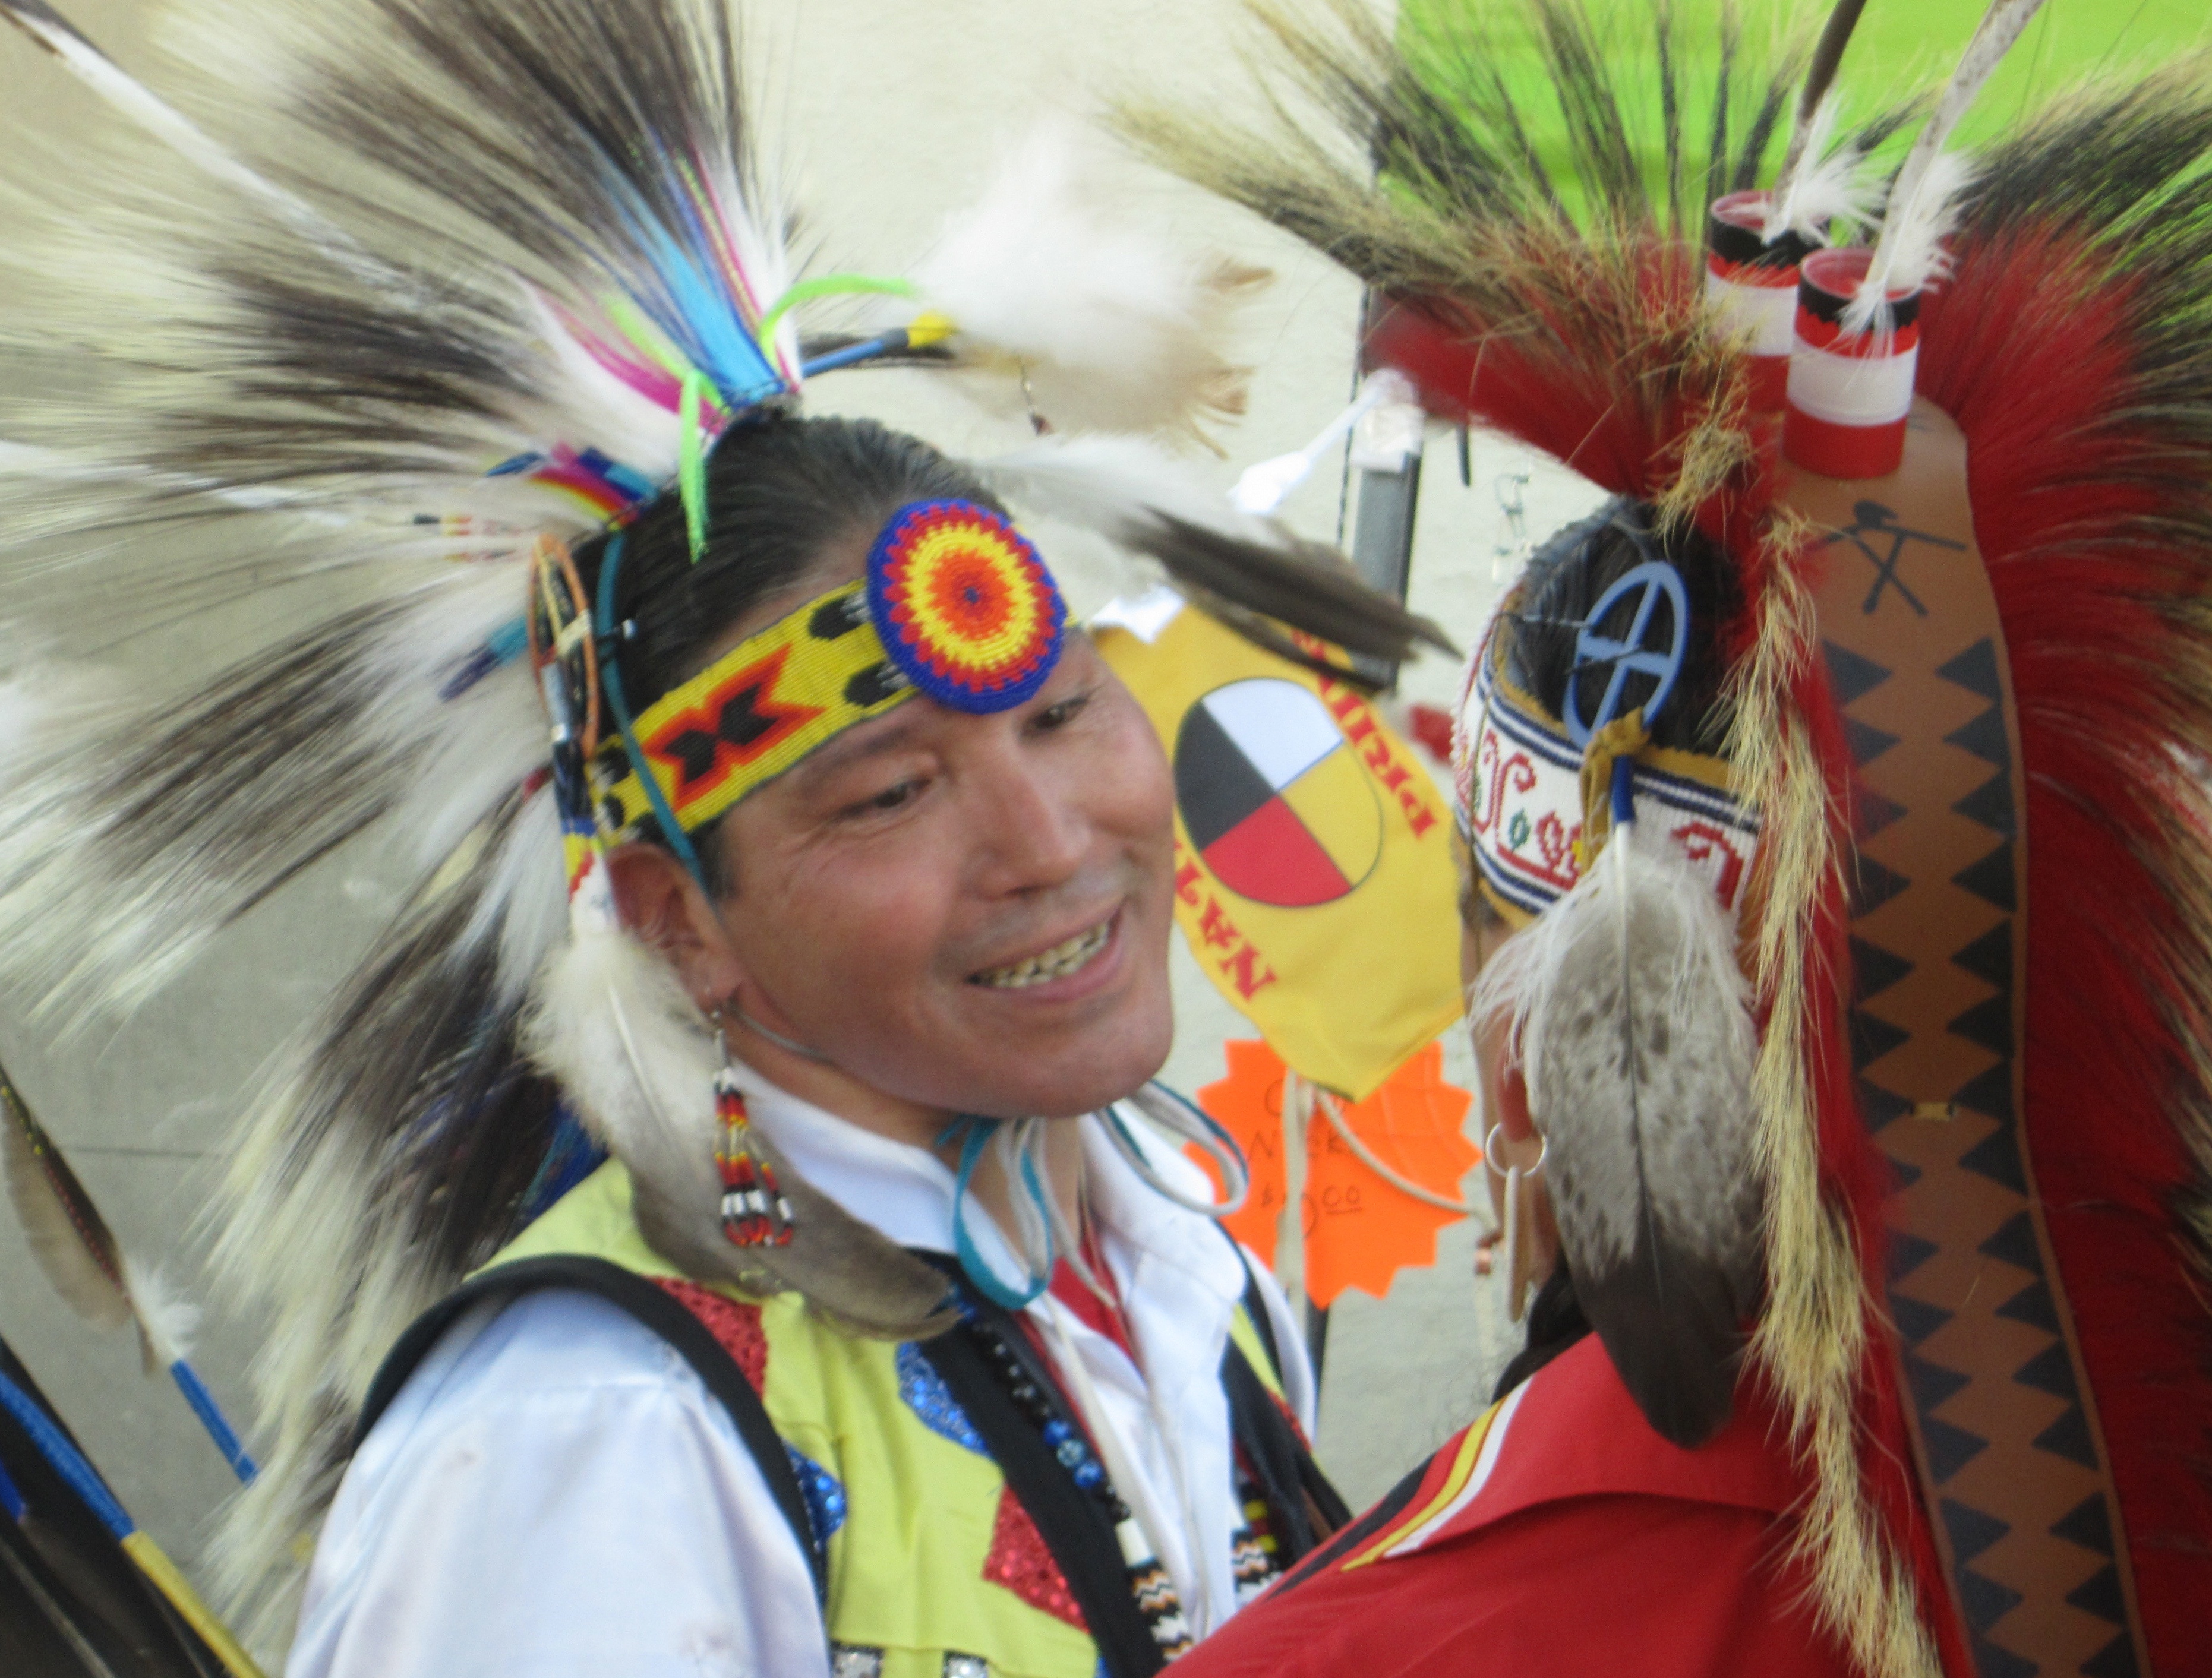
carnival, festival, tradition, costume